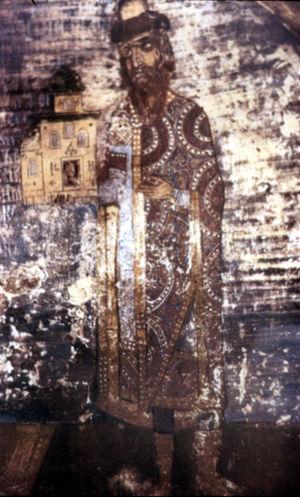
Olisseï Gretchine est un peintre d'icône, probablement d'origine grecque. Mais il est vrai que des origines étrangères étaient souvent données à des slaves et il pourrait aussi être le fils d'un boyard de Novgorod, Piotr Mikhalovitch. Olisseï Gretchine a travaillé à Novgorod aux XIIᵉ – XIIIᵉ siècle.
Iaroslav Vsevolodovitch, dit Iaroslav II de Vladimir ou Iaroslav III de Kiev, est un Grand-prince du Rus' de Kiev de la dynastie des Riourikides, qui régna de 1236 à 1238.